Ferrocarriles Nacionales de México

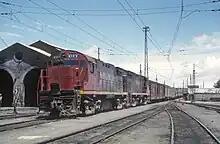
N de M ALCO C424 8129 leads a train in Esperanza in 1966

During the days of steam locomotives, N de M was best known for operating "Niágara" class locomotives, which took their name from the New York Central Railroad locomotives of the same wheel configuration. It was also the home of several narrow gauge systems that used steam, both nationally and regionally. N de M was one of the few railroads outside the US to purchase new diesel locomotives from Baldwin Locomotive Works: the only three "Baldwin E-units" ever built (DR-6-4-2000), the DR-12-8-1500/2 and the AS-616. Two of the three DR-6-4-2000 locomotives had been on major railroads in the United States on a demonstration tour in 1945. N de M bought them in August 1945 and ordered a third in August 1946. All three consistently broke down and were retired soon after their factory warranties expired and were scrapped in September 1957. They do not appear on the 1958 N de M locomotive roster, and sat for years in the scrapyard at San Luis Potosí. Notes in the FNM archives in Puebla, Mexico describe how one of these locomotives had a wheel disintegrate at high speed, and also how the Centipede locomotives were delivered in 1948 with parts missing.